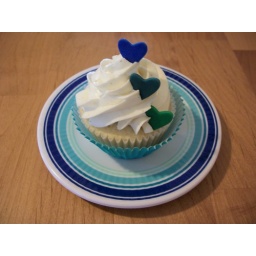
Buttery poundcake cupcakes with whipped vanilla bean butter cream and fondant hearts in shades of blue and green